Cedrus atlantica

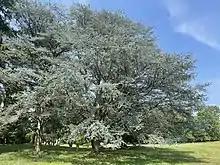
A "C. atlantica glauca" (Blue Atlas cedar) at the Orland E. White Research Arboretum in Virginia, United States

Cedar plantations, mainly with "C. atlantica", have been established in southern France for timber production.